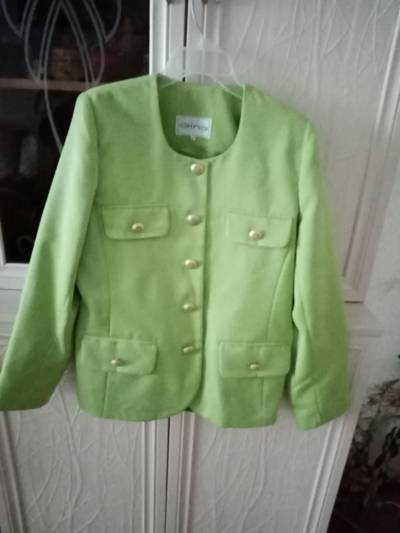
Waste category: clothes